Matt King (artist)

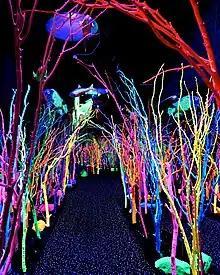
"Glowquarium" at Meow Wolf, House of Eternal Return

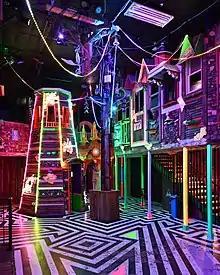
Detail of "Fancy Town" at Meow Wolf, House of Eternal Return

King was born on 6 September 1984, to Mitzi King and Randy King, and was raised in Arlington, Texas. King attended high school and junior college before deciding that college was not right for him. Before co-founding Meow Wolf, he worked as an art handler, landscaper and food delivery person.